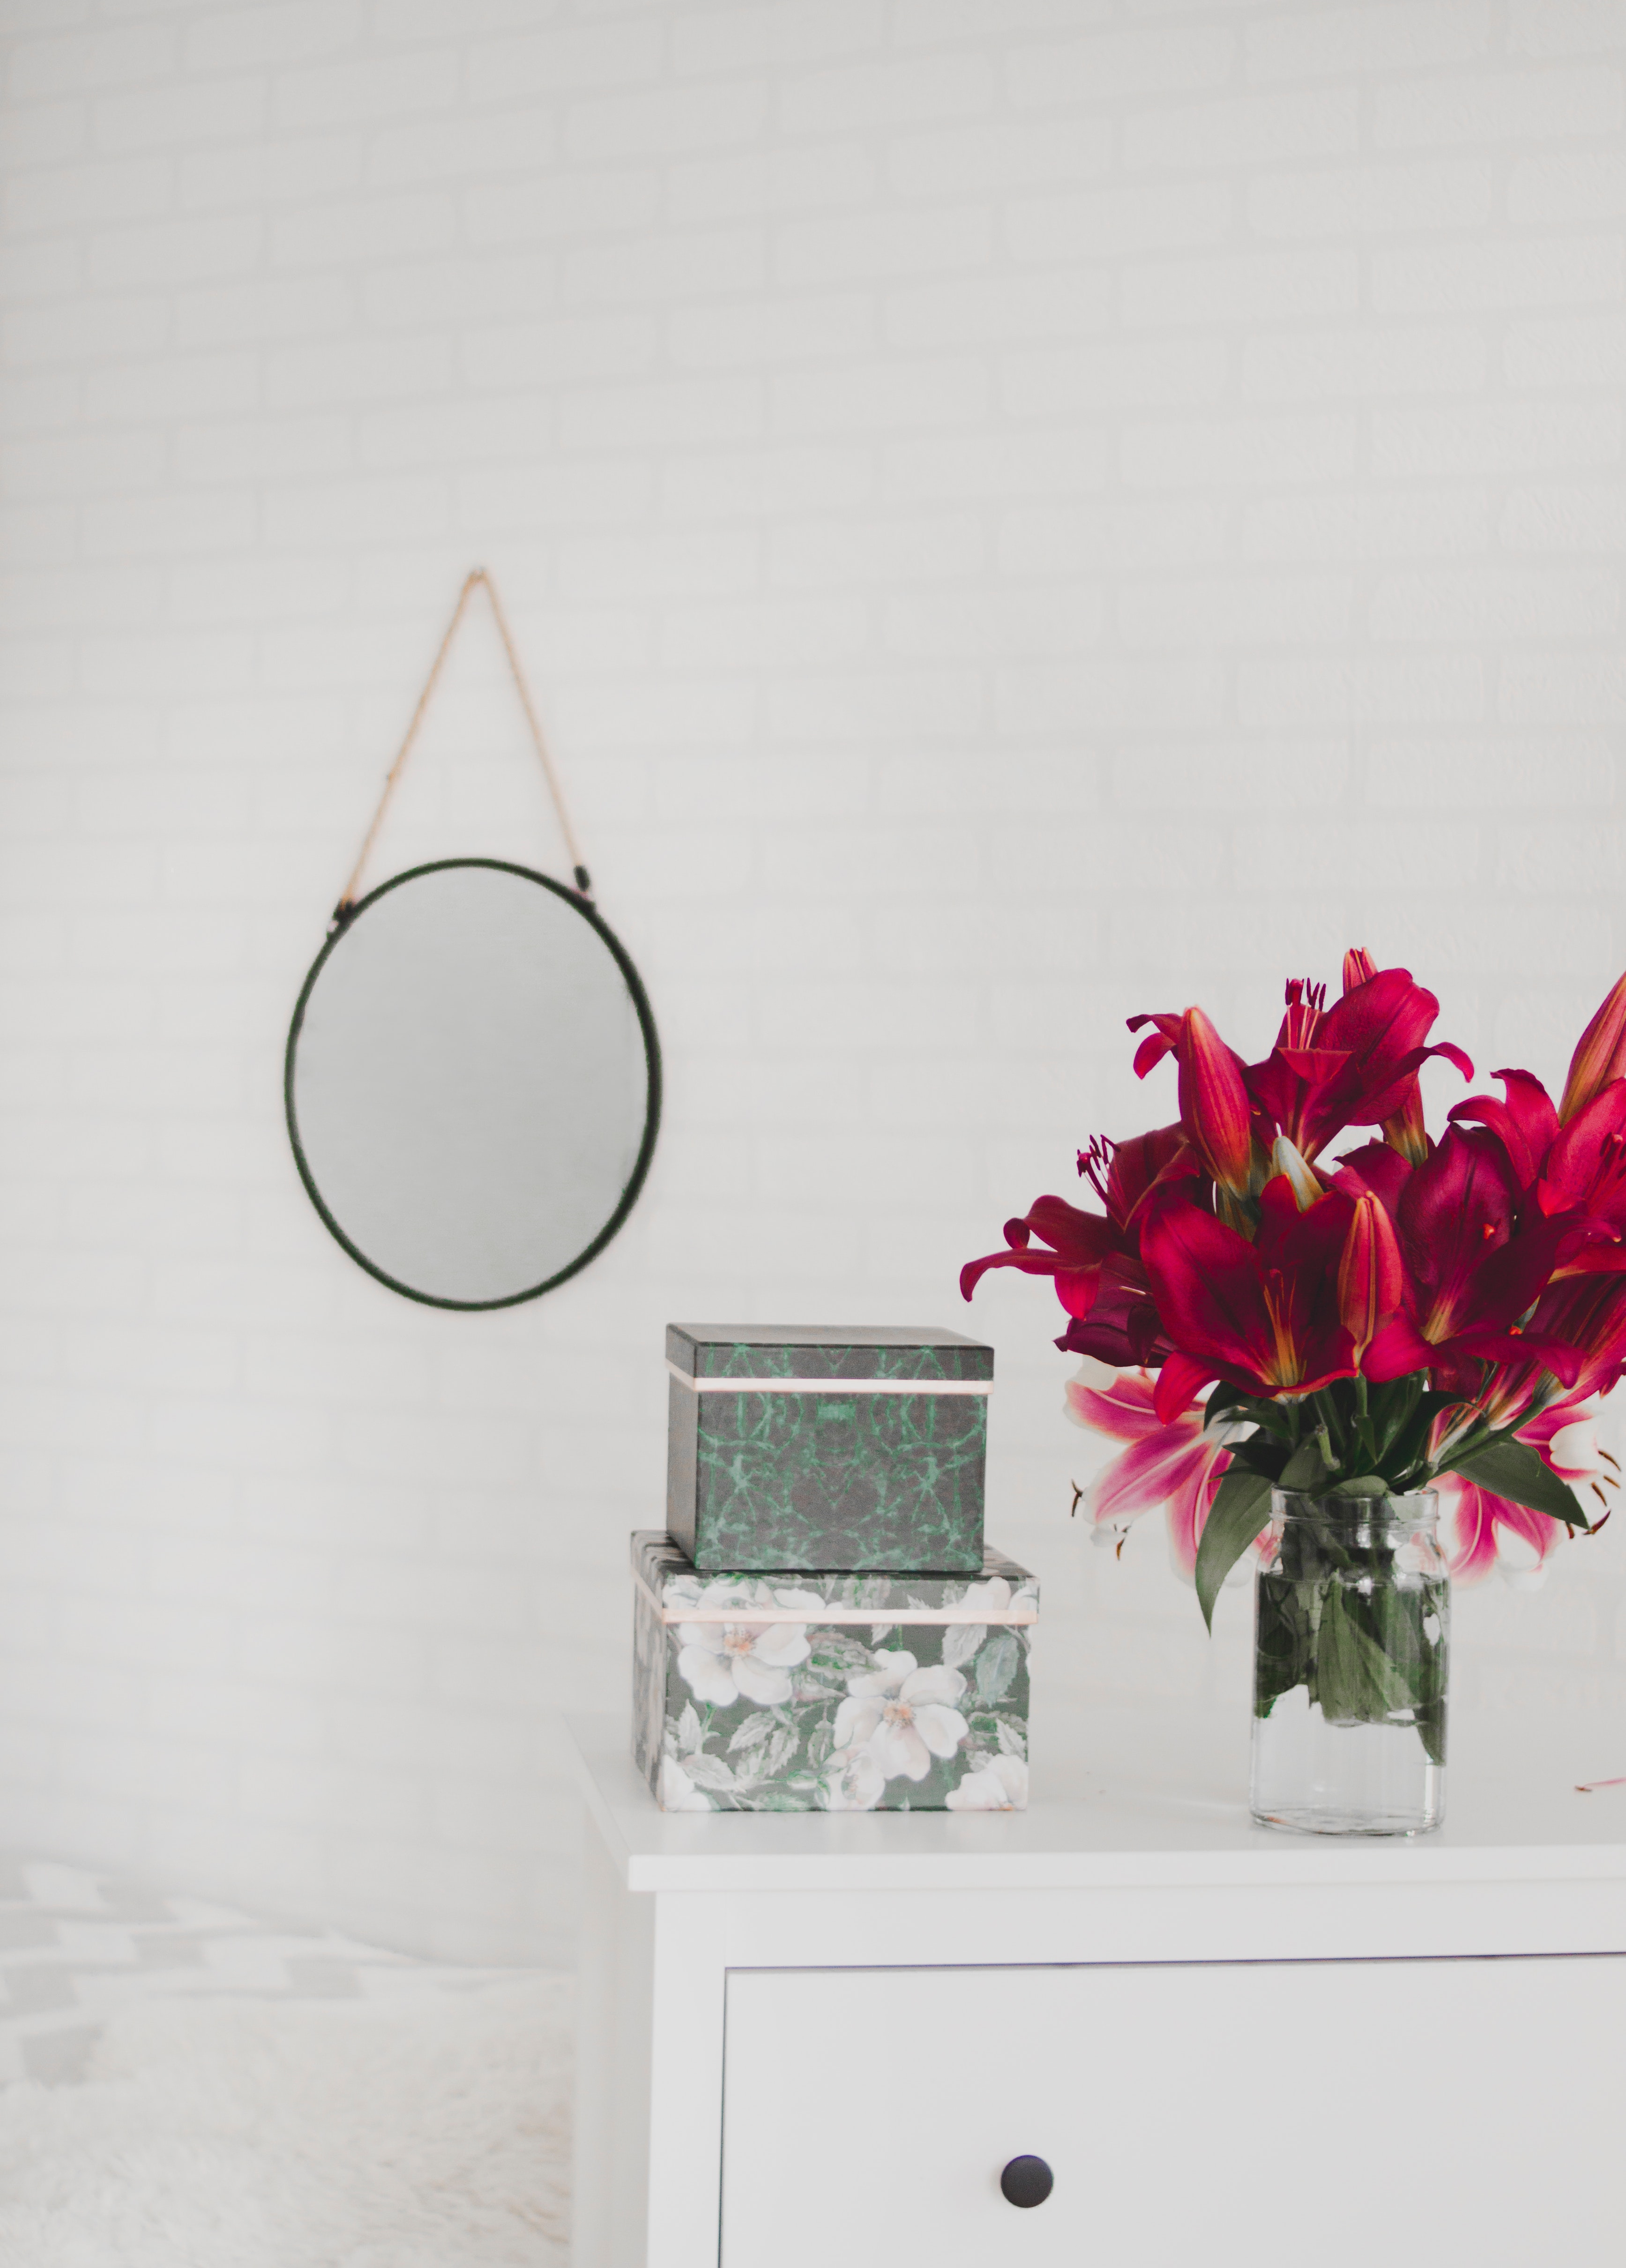
white, red, pink, room, wall, magenta, plant, flower, furniture, still life photography, interior design, table, still life